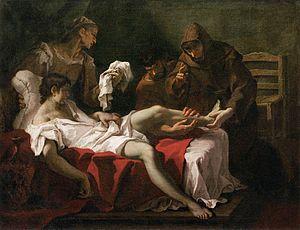
Sebastiano Ricci est un peintre italien baroque de la fin du XVIIᵉ et du début du XVIIIᵉ siècle, formé à Venise.